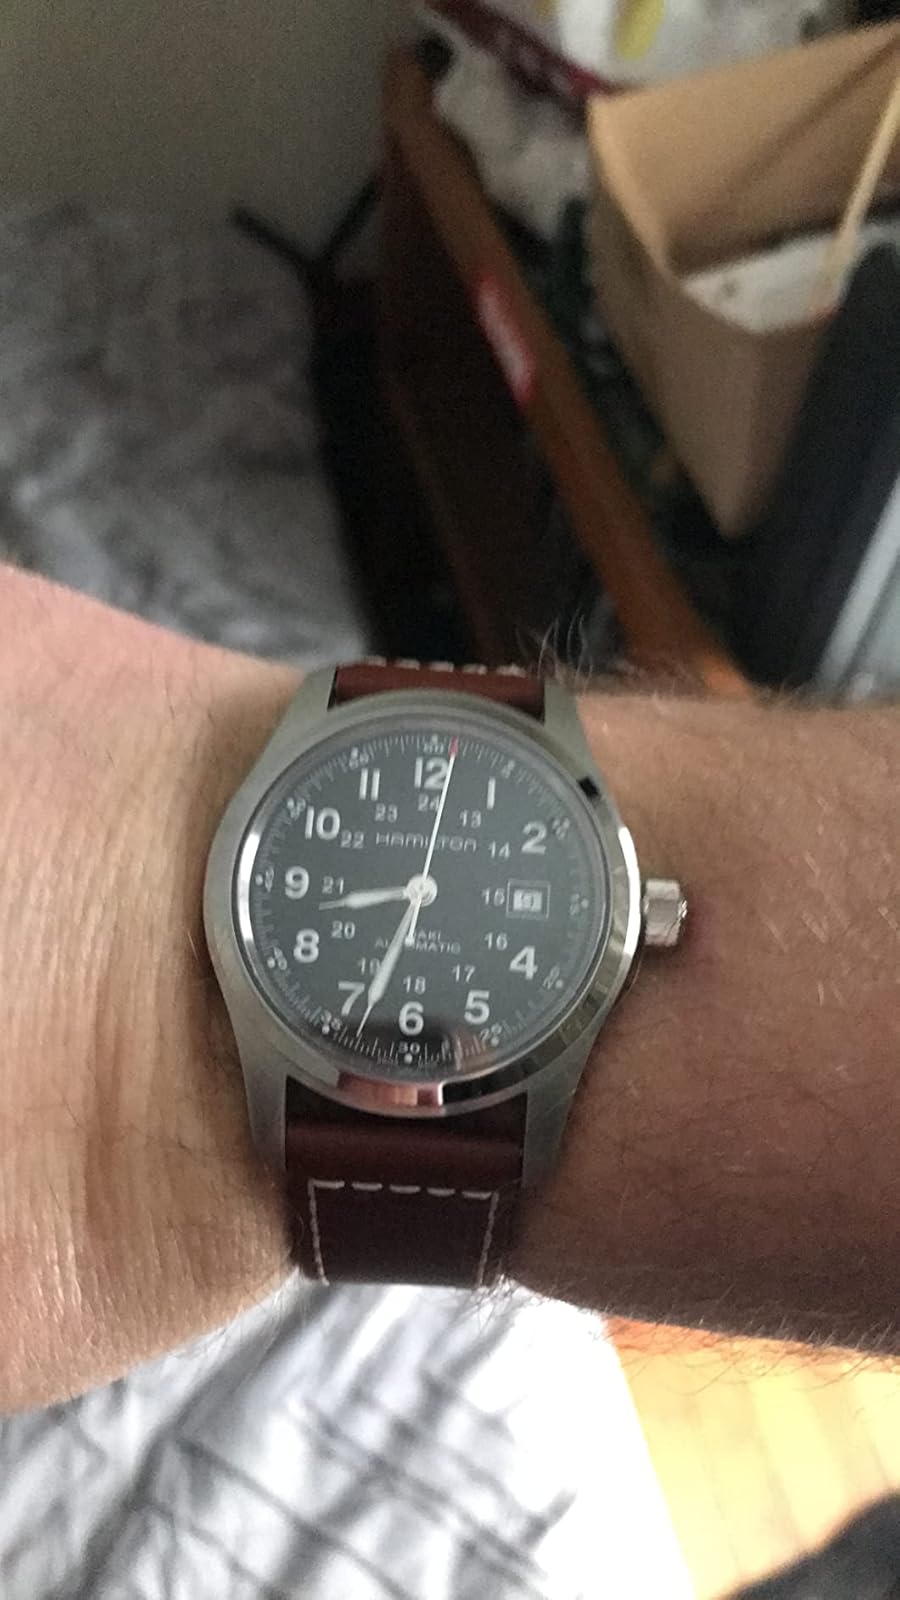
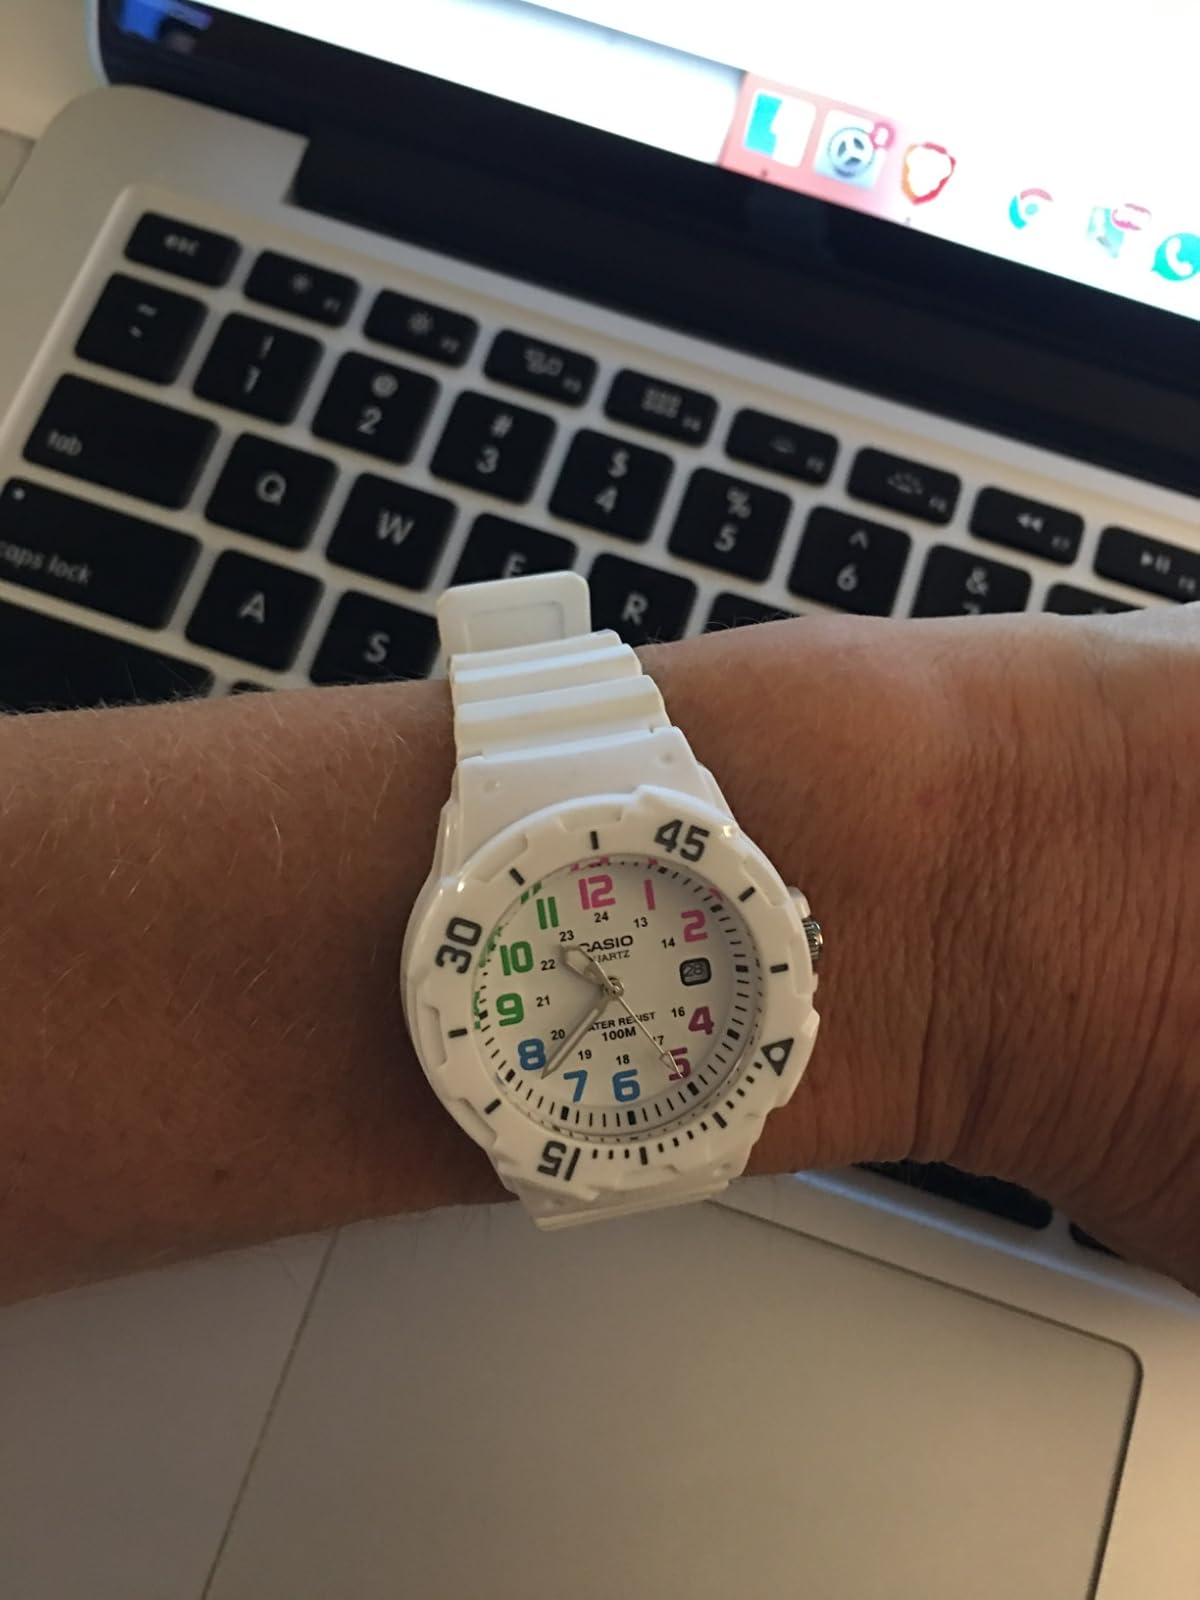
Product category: accessories_watch
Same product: no